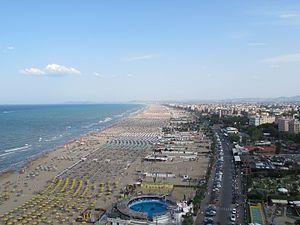
Rimini est une ville d’Italie, capitale de la province de Rimini, dans la région Émilie-Romagne. Située sur le littoral adriatique, entre l'embouchure de la Marecchia et l’Ausa, c'est l'une des plus grandes stations balnéaires d’Europe, grâce à ses quelque 15 km de plage sableuse et ses nombreux hôtels. Le premier établissement de bains de Rimini a ouvert en 1843.